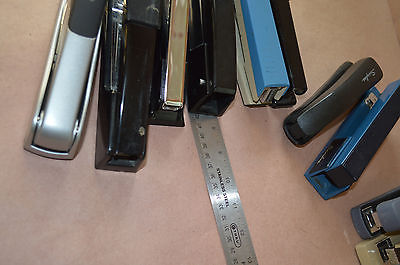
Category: stapler